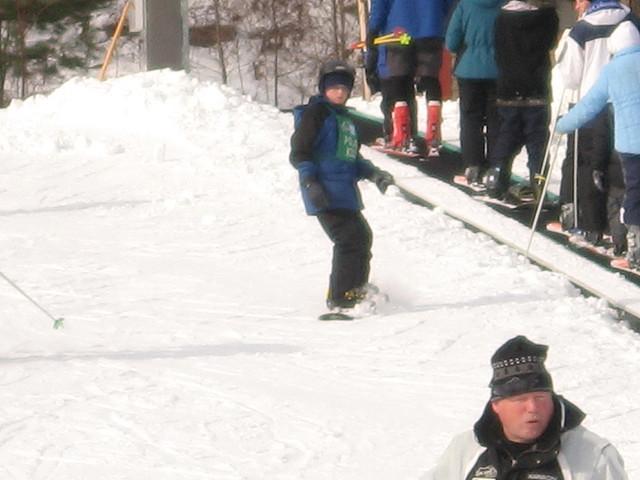
A young man riding a snowboard down a snow covered slope.